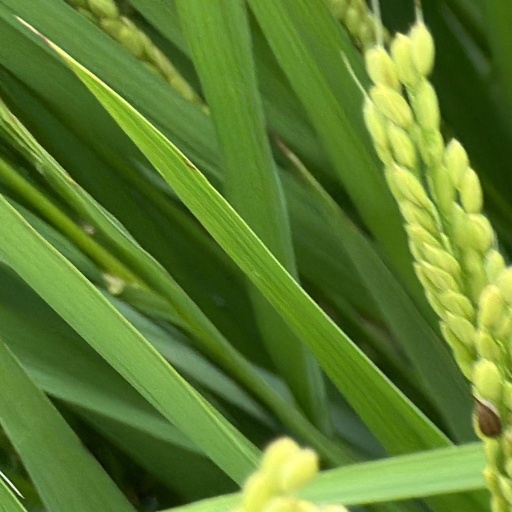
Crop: rice